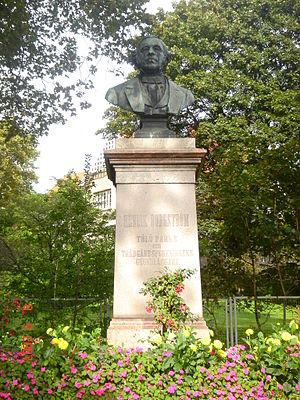
La Liste des statues et monuments mémoriaux d’Helsinki comprend tous les ouvrages situés dans les rues, les places et les parcs d’Helsinki qui appartiennent aux collections du Musée d'Art d'Helsinki ou toutes les œuvres appartenant à d’autres organismes et qui sont exposées en plein air.